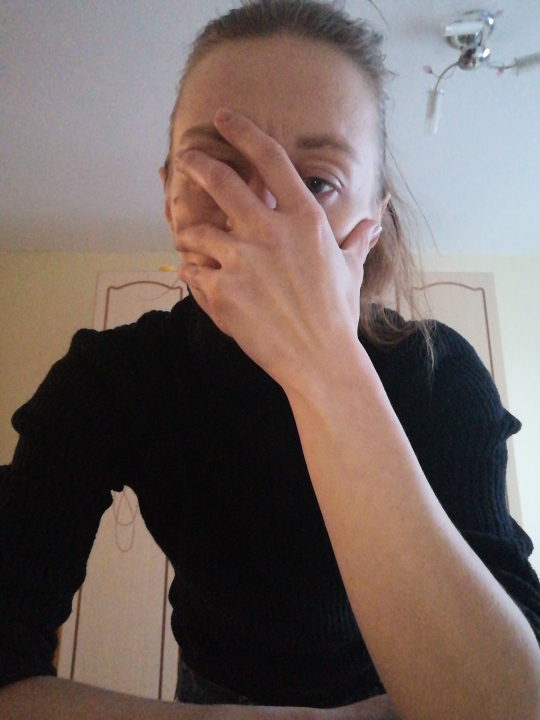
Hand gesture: no_gesture